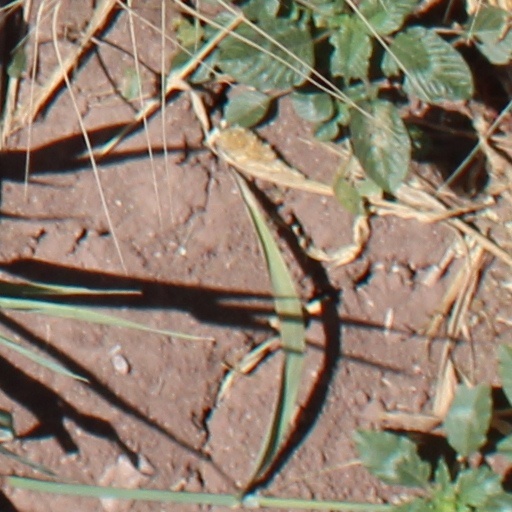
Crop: wheat